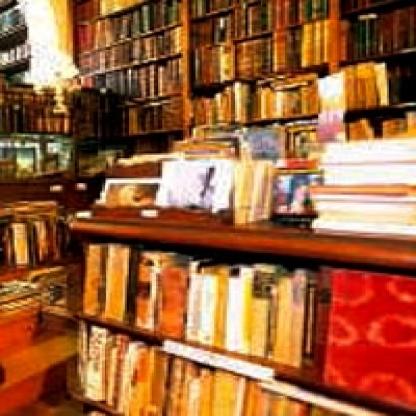
Scene: Indoor